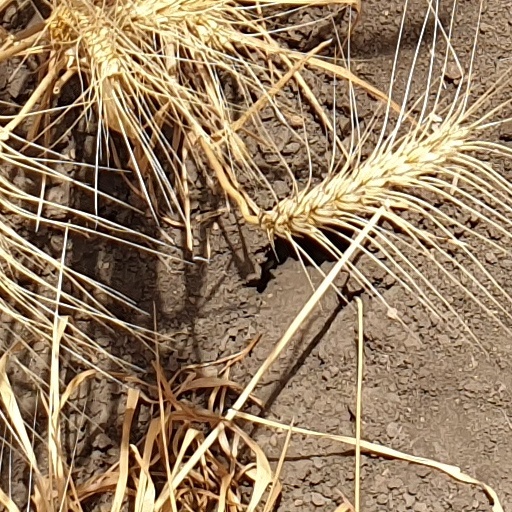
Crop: wheat